Naomi Ferguson

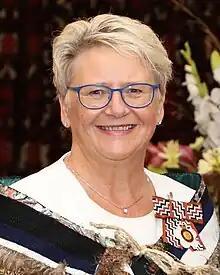
Ferguson in 2023

Naomi Patricia Ferguson is a British and New Zealand public servant. She served as the commissioner and chief executive of the New Zealand Inland Revenue Department from 2012 to 2022.